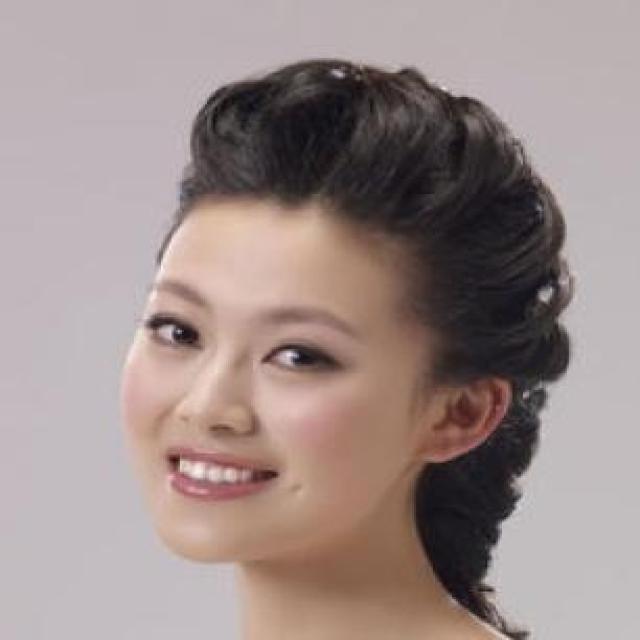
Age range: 21-44